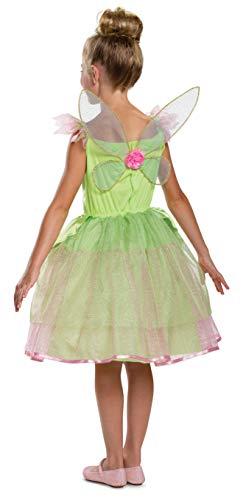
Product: Disney Tinker Bell Classic Girls' Costume
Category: Toys & Games | Dress Up & Pretend Play | Costumes
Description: DISNEY - TINKER BELL.
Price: $14.42
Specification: ProductDimensions:30x14x0.4inches|ItemWeight:6.4ounces|ShippingWeight:11.2ounces(Viewshippingratesandpolicies)|ASIN:B07NF24D6S|Itemmodelnumber:66621L|Manufacturerrecommendedage:4-5years